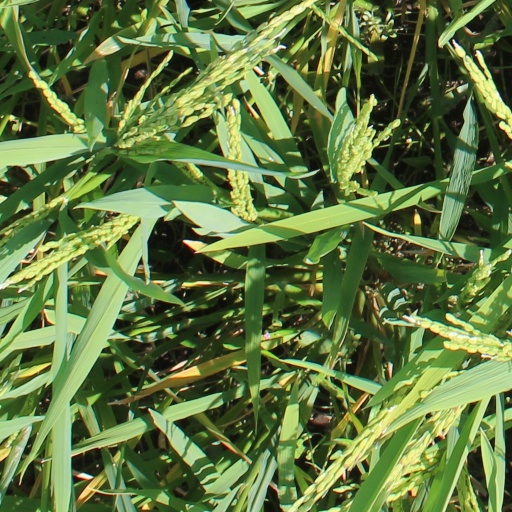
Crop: rice